Lyceum Theatre (Boston)

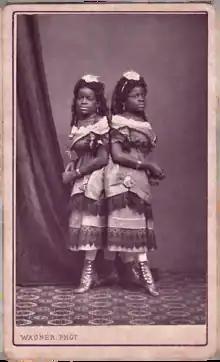
Conjoined twins Millie and Christine McKoy

The Lyceum Theatre was in Boston, Massachusetts, located at 661–667 Washington Street, at the corner with Boylston Street. It opened as the Boylston Museum (also called the New Boylston Museum) in 1875 at 667 Washington Street. It operated as both a theatre and a dime museum. Its founder, George E. Lothrop, acquired the adjacent properties and greatly expanded the theatre. This expanded facility opened as the World's Museum (also called World's Theatre and the World's Museum, Menagerie and Aquarium) in 1885. In 1892, the theatre ceased to be a dime museum and was renamed the Lyceum Theatre after undergoing significant alterations. It was demolished in June 1908. The Gaiety Theatre was built on the same site in 1908.